Federal Deposit Insurance Corporation

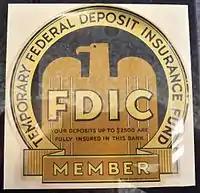
Bank sign indicating the original insurance limit offered by the FDIC of $2,500 in 1934

President Franklin D. Roosevelt himself was dubious about insuring bank deposits, saying, "We do not wish to make the United States Government liable for the mistakes and errors of individual banks, and put a premium on unsound banking in the future." Bankers likewise opposed insurance, arguing that it would create a moral hazard for bankers and depositors, and even denounced it as socialist. Yet public support was overwhelmingly in favor. On June 16, 1933, Roosevelt signed the 1933 Banking Act into law, creating the FDIC. The initial plan set by Congress in 1934 was to insure deposits up to $2,500 ($ today) and adoption of a more generous, long-term plan after six months. However, the latter plan was abandoned for an increase of the insurance limit to $5,000.